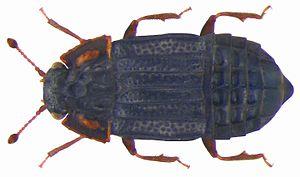
Les Micropeplinae forment une sous-famille de Staphylinidae qui compte seulement deux genres.